Filter paper

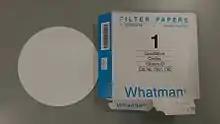
150mm qualitative filter paper

Engine oil is filtered to remove impurities. Filtration of oil is normally done with volume filtration. Filter papers for lubrication oils are impregnated to resist high temperatures.